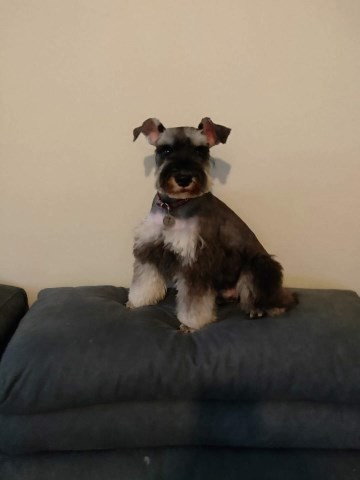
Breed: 2342-n000102-miniature_schnauzer